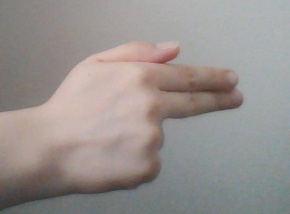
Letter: ghain